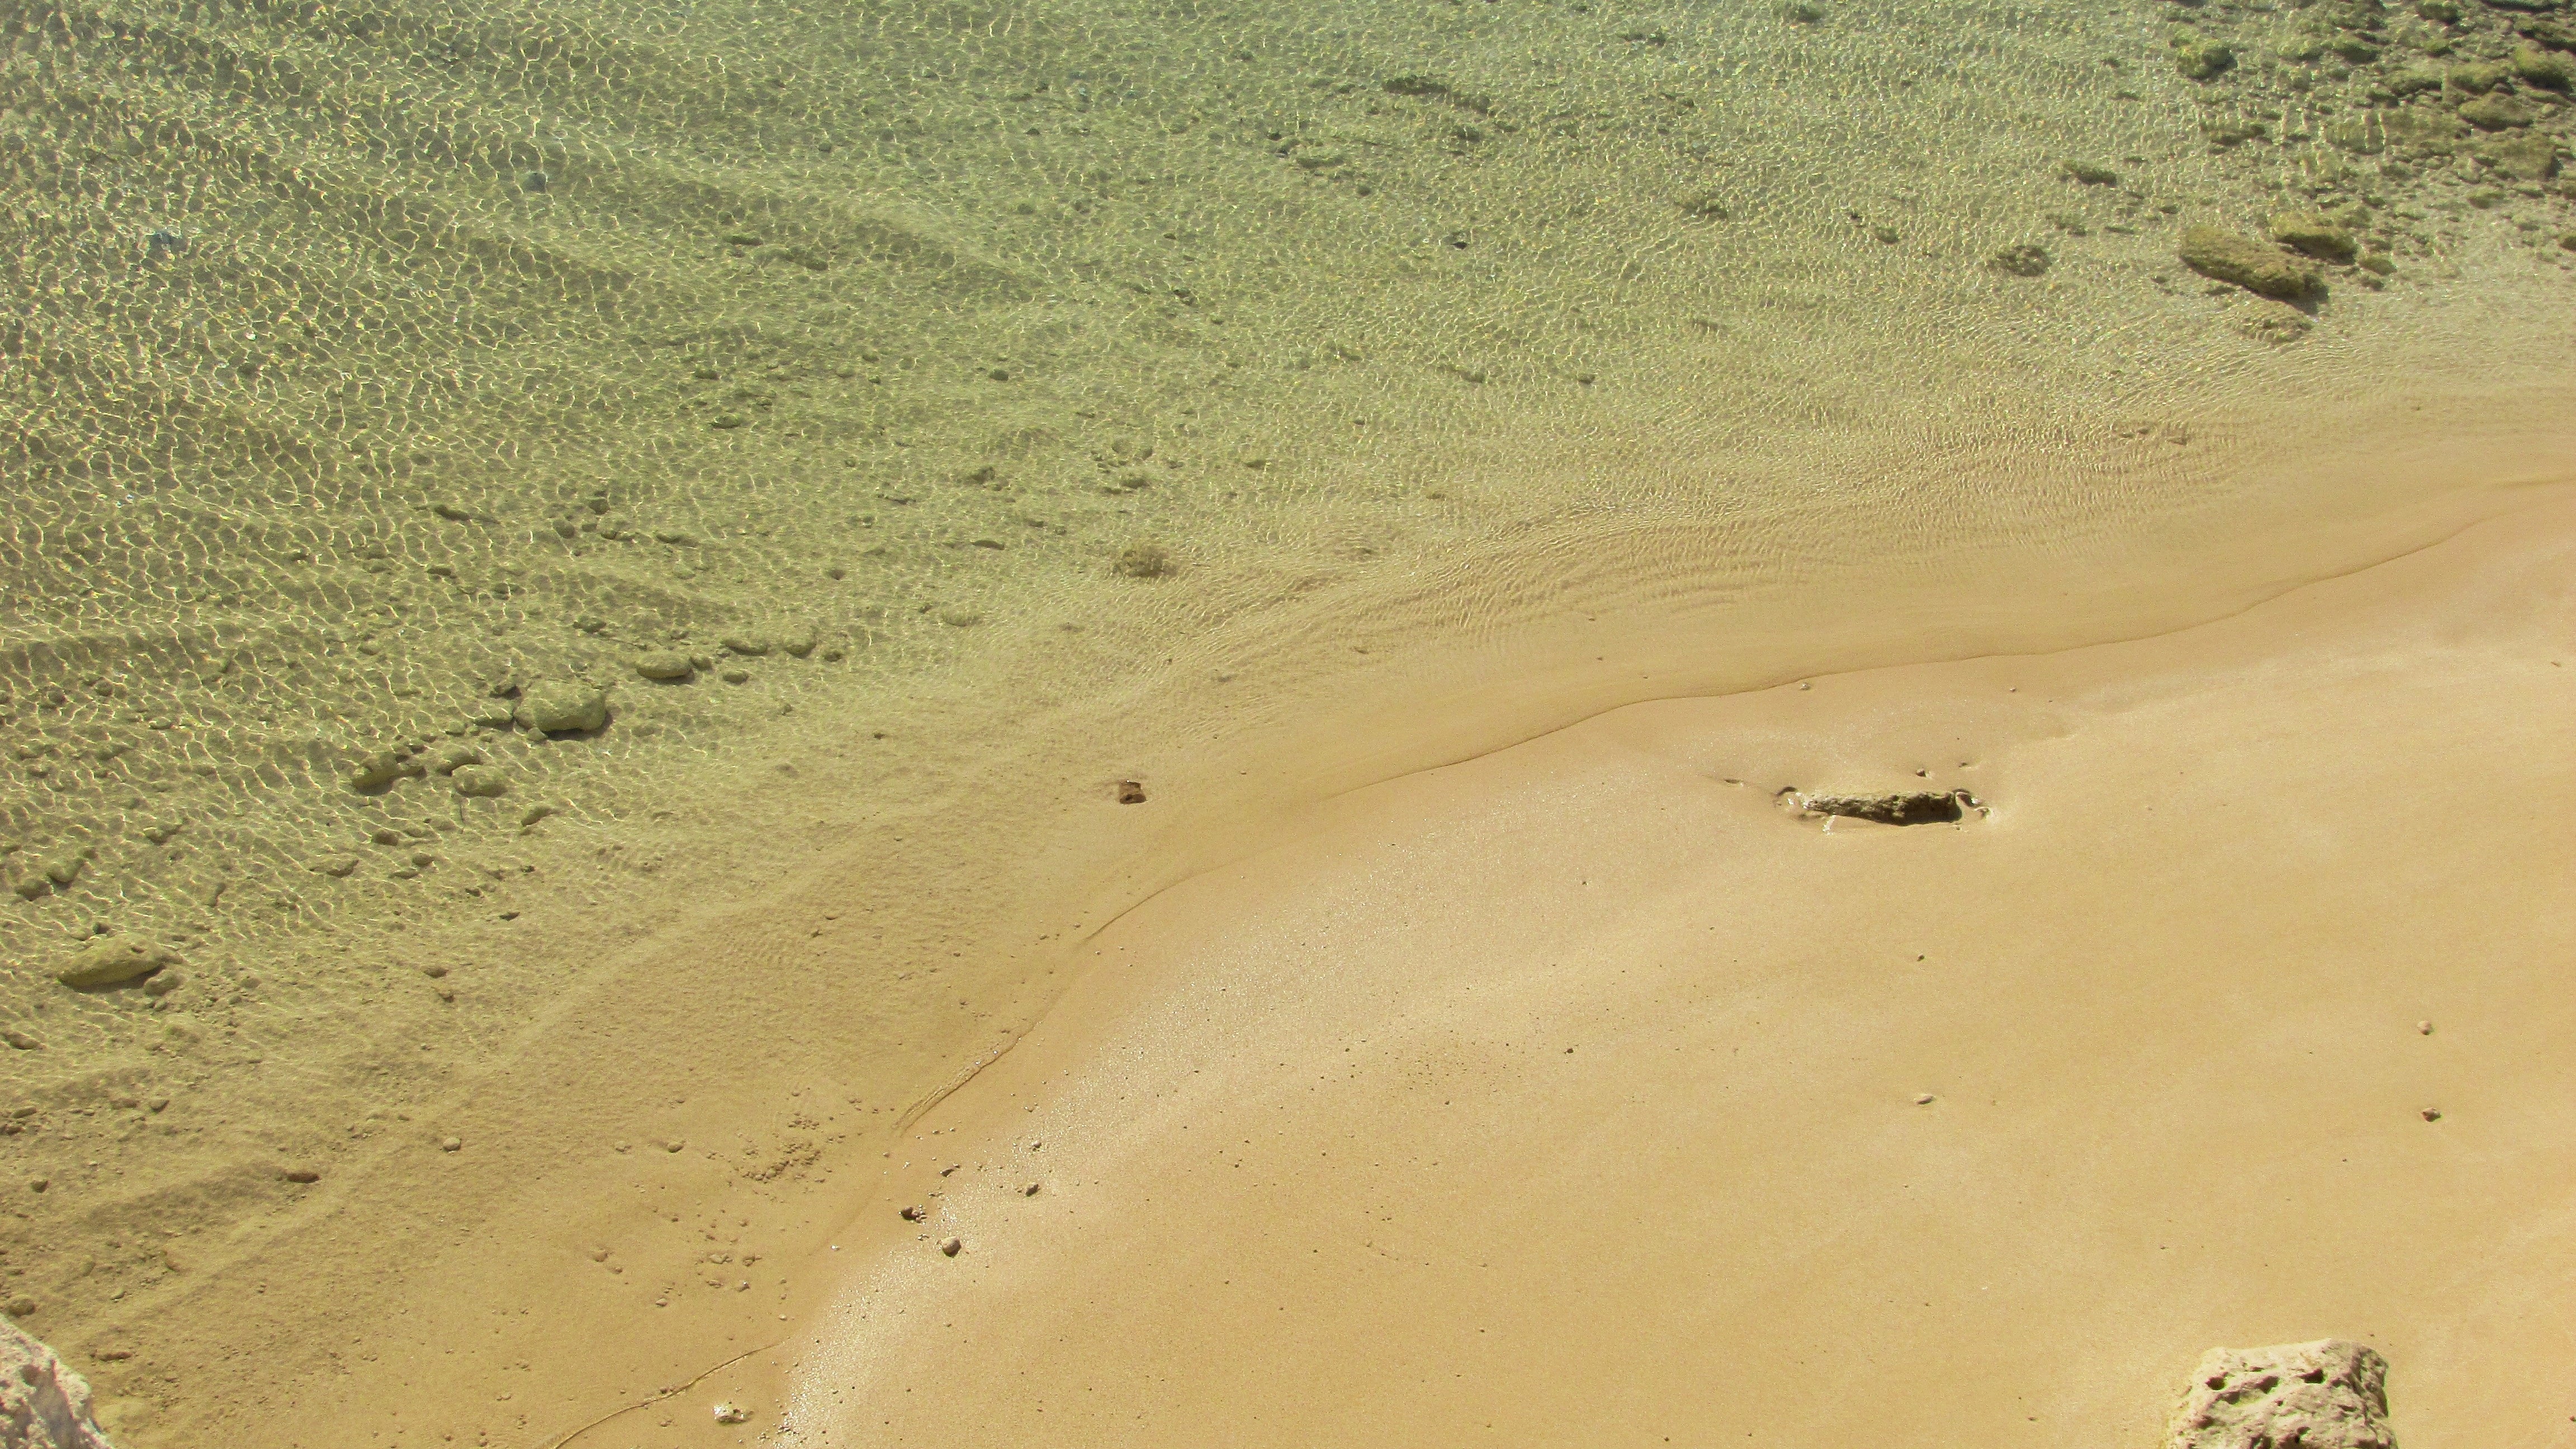
landscape, sea, sand, desert, dune, clear, cove, soil, material, plain, geology, plateau, crystal, habitat, cyprus, wadi, landform, ayia napa, erg, natural environment, aeolian landform